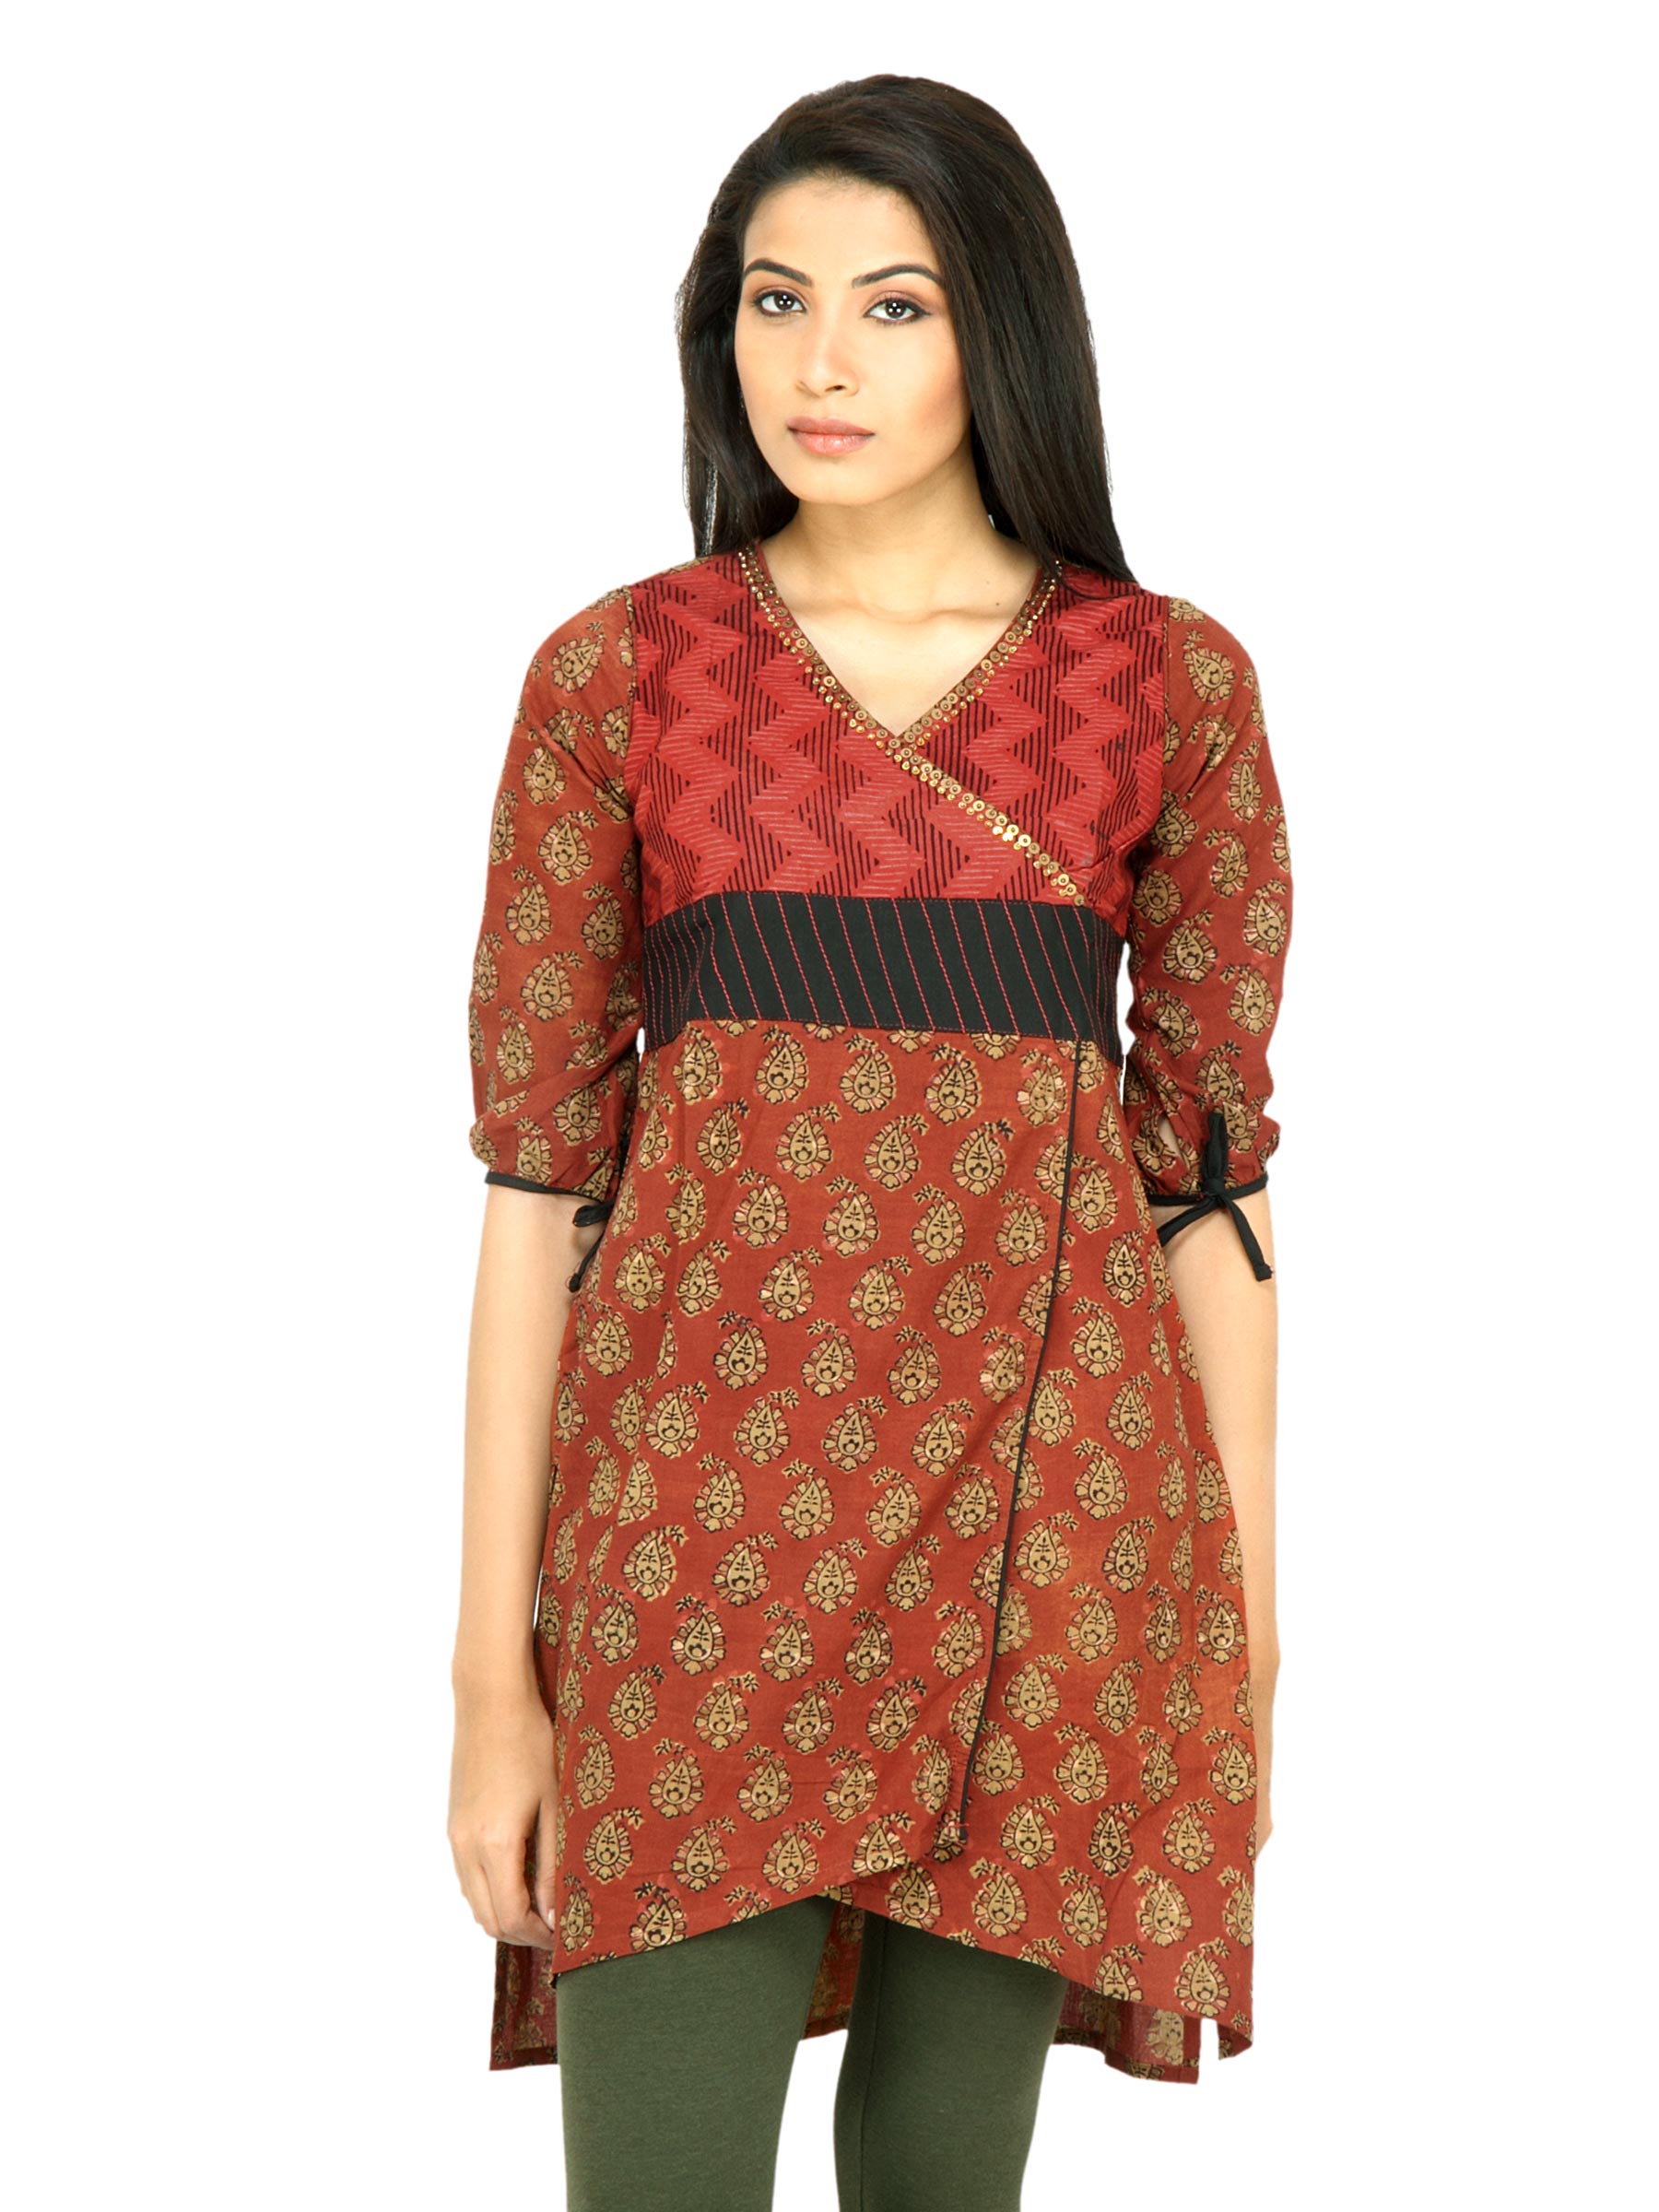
Mother Earth Women Printed Red Kurta
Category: Apparel / Topwear / Kurtas
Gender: Women
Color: Red
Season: Fall 2011
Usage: Ethnic